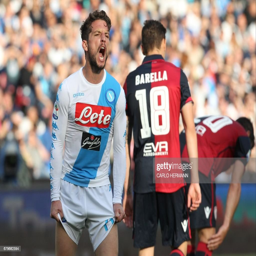
forward reacts after missing a goal during the football match vs football team .